Mona Morales-Schildt

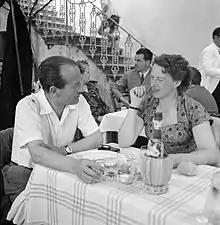
Mona Morales-Schildt with Paolo Venini (Göran Schildt photo)

Mona Morales-Schildt was the daughter of and , and sister of . She studied at the Higher Art and Crafts School in Stockholm (a predecessor to the University of Arts, Crafts, and Design). In 1936 she pursued further studies at poster artist Paul Colin's advertising and painting school in Paris. She worked for Gustavsberg porcelain (1934–1938), where she was an assistant to Wilhelm Kåge. She then worked for the ceramics company Arabia (1938–1939), and for the department store Nordiska Kompaniet (NK, 1945–1957). In 1950 Morales-Schildt and her husband visited the Venetian glass artist Paolo Venini in Murano to arrange an exhibition of his work at NK. From 1958 to 1971 she worked for Kosta glassworks, where she was the second woman artist to work at the firm, after Tyra Lundgren.